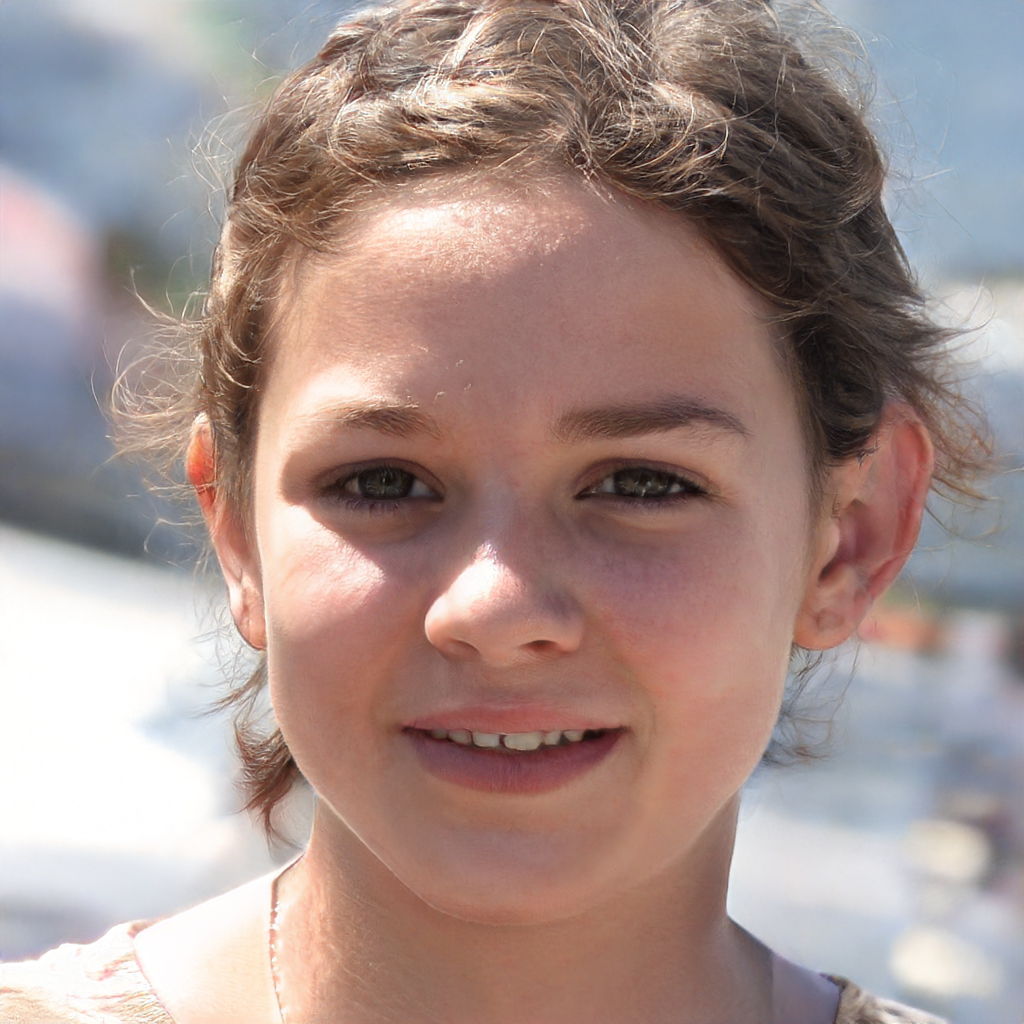
Gender: Female